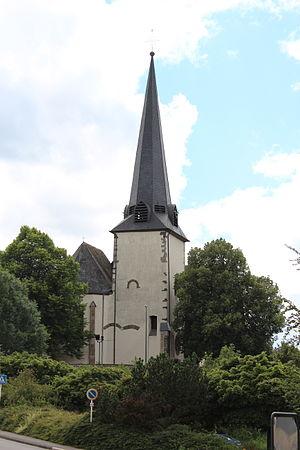
Niederwiltz, est un lieu-dit de la commune luxembourgeoise de Wiltz.